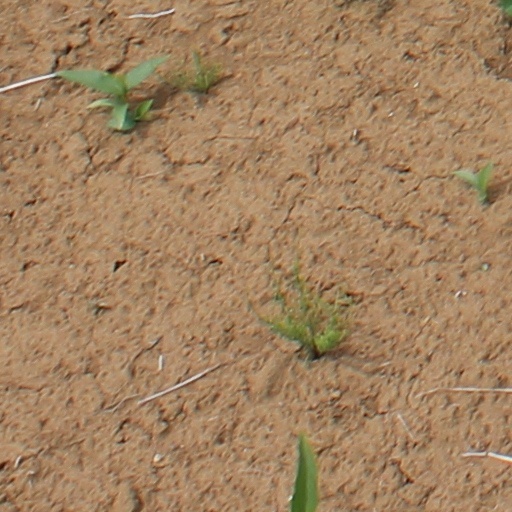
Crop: wheat